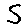
Label: 5